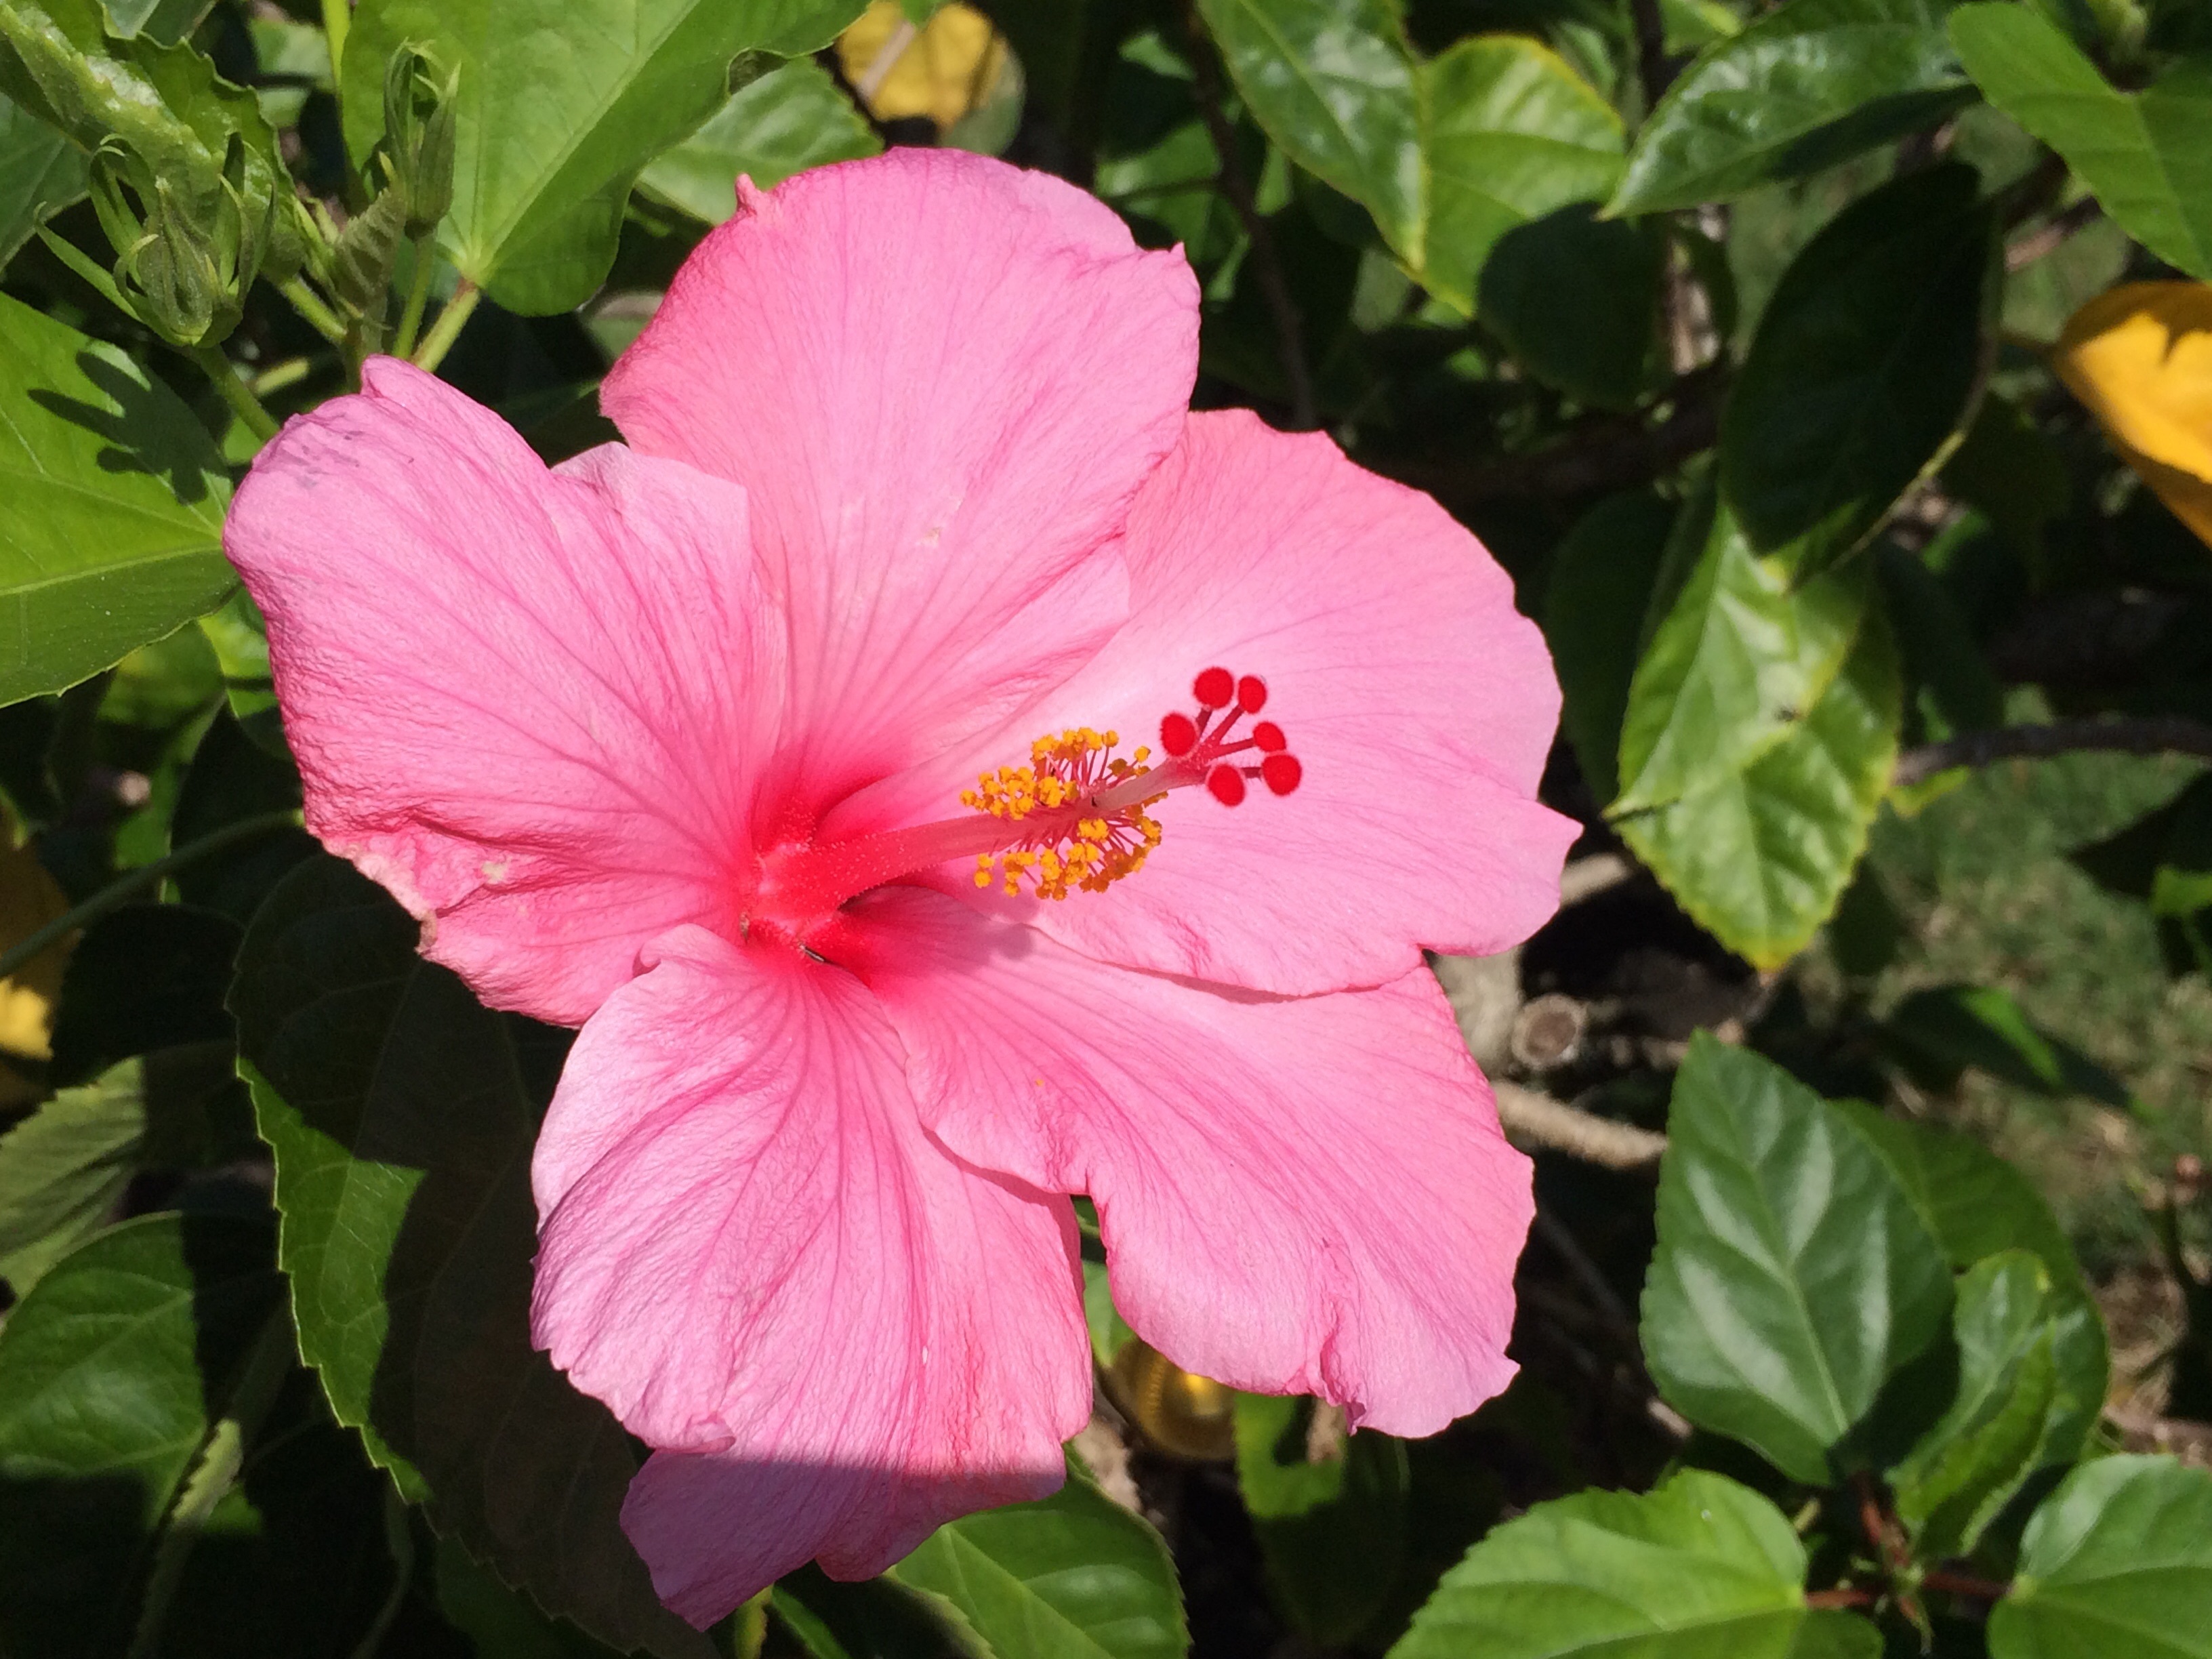
plant, flower, petal, tropical, botany, garden, pink, flora, shrub, stamen, hawaiian, hibiscus, malvales, flowering plant, china rose, chinese hibiscus, annual plant, land plant, mallow family